Tess Teague

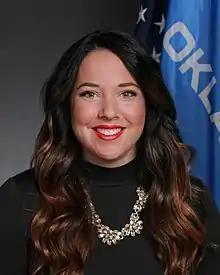

Tess Teague (born May 3, 1990) is an American politician who served in the Oklahoma House of Representatives from the 101st district from 2016 to 2018.